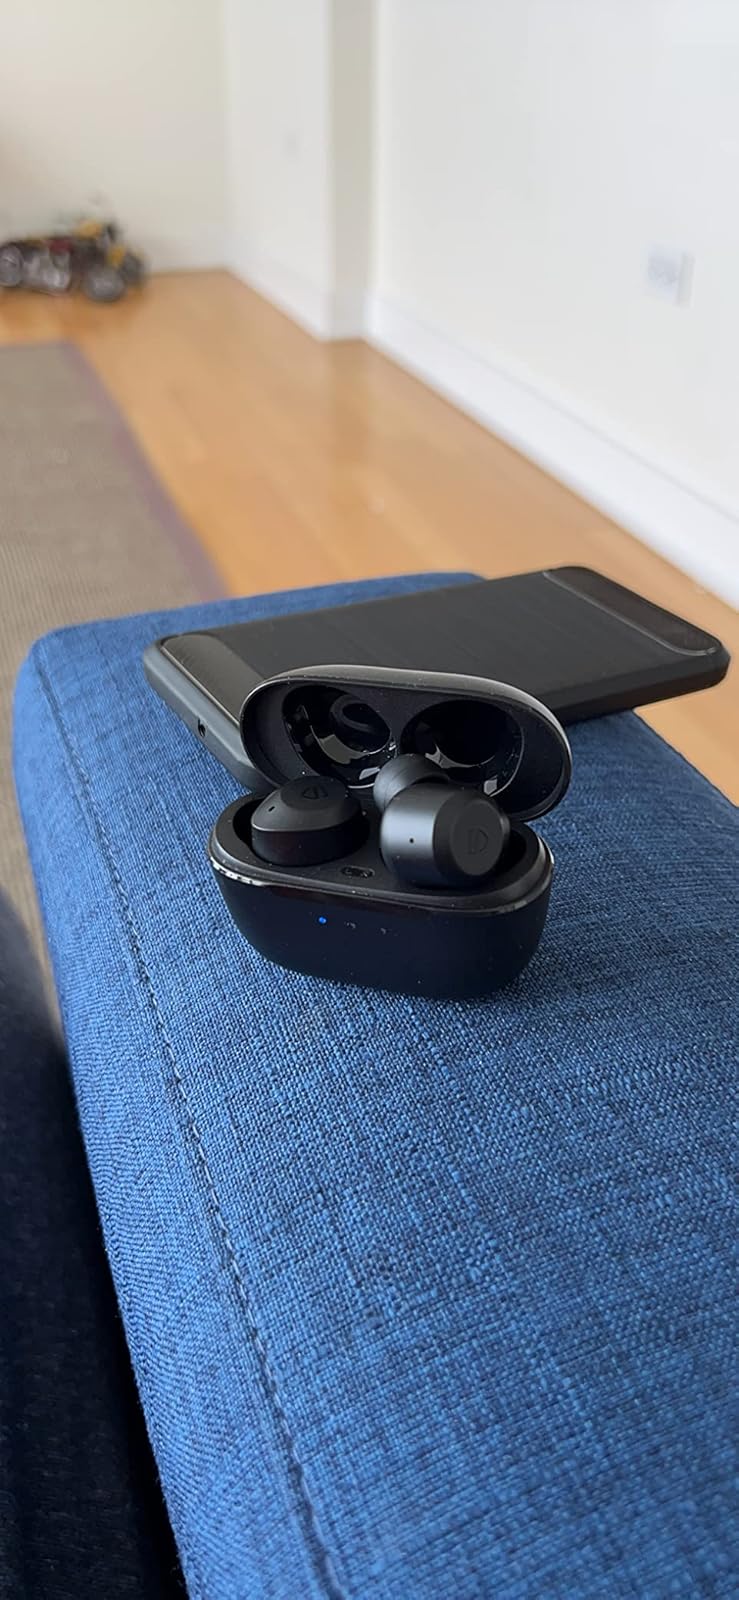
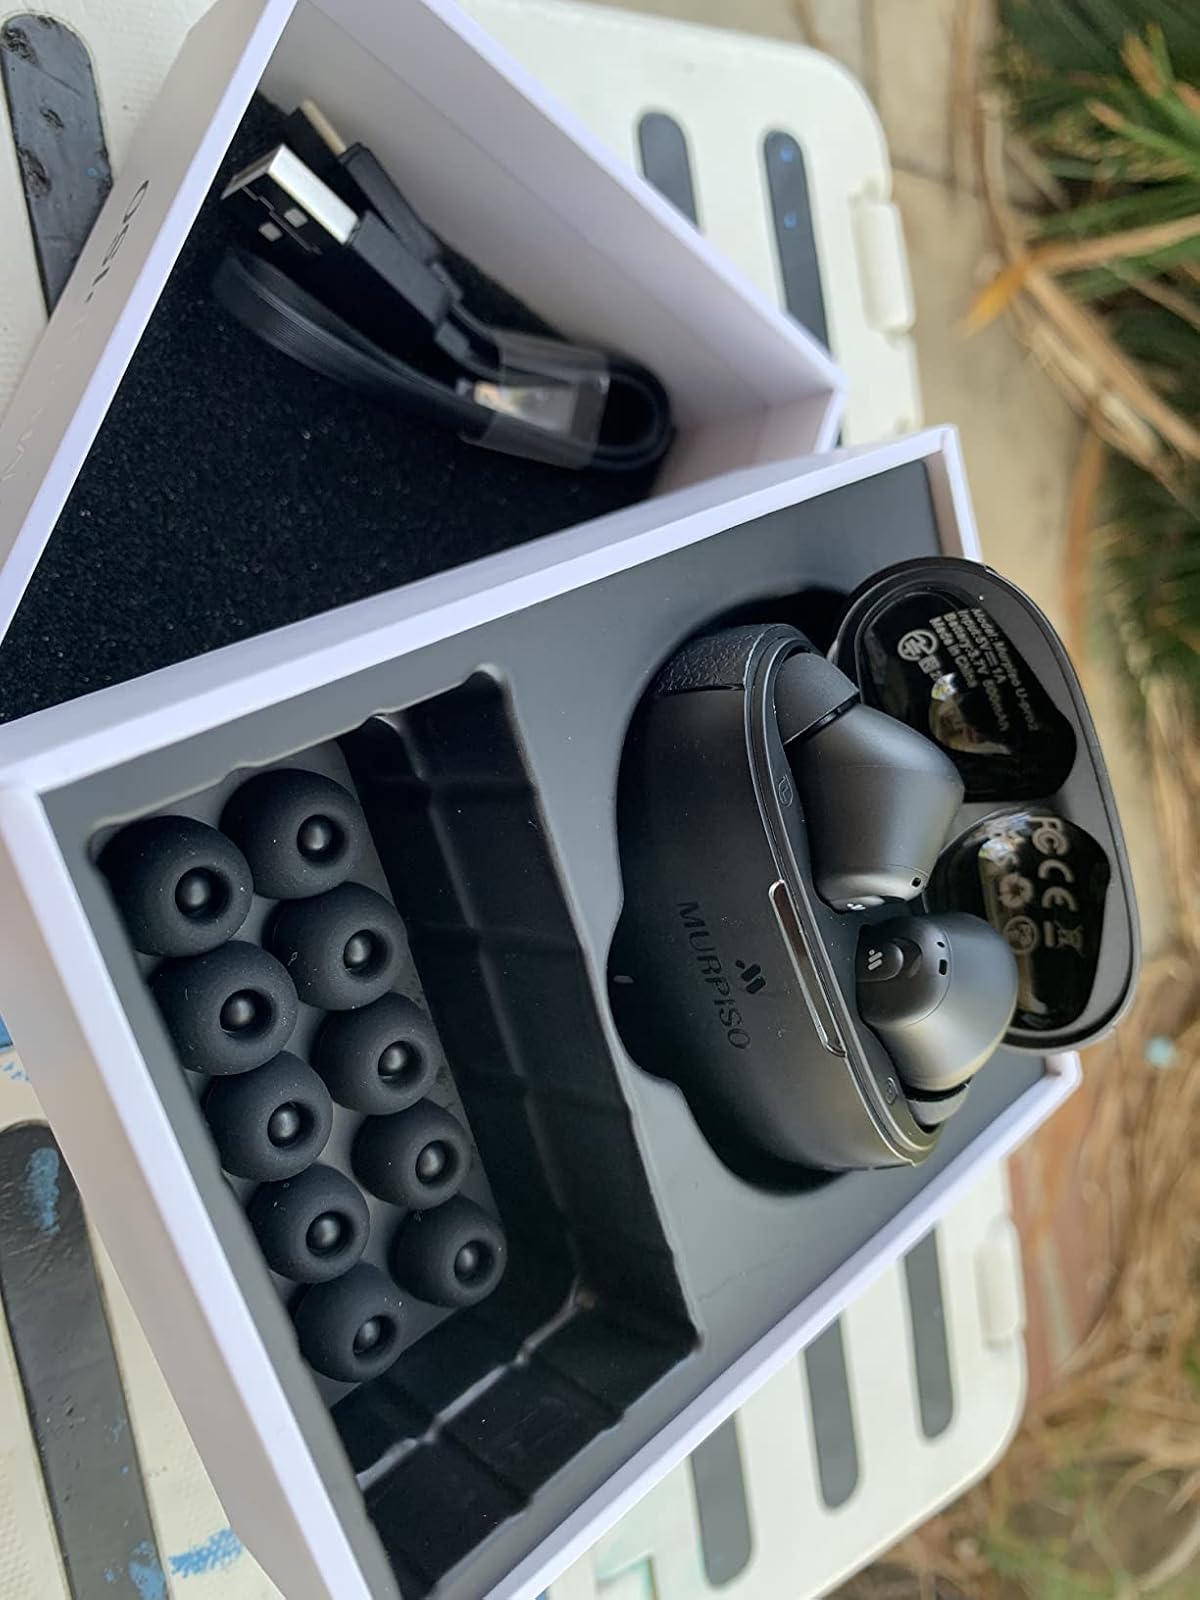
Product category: earbuds
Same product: no